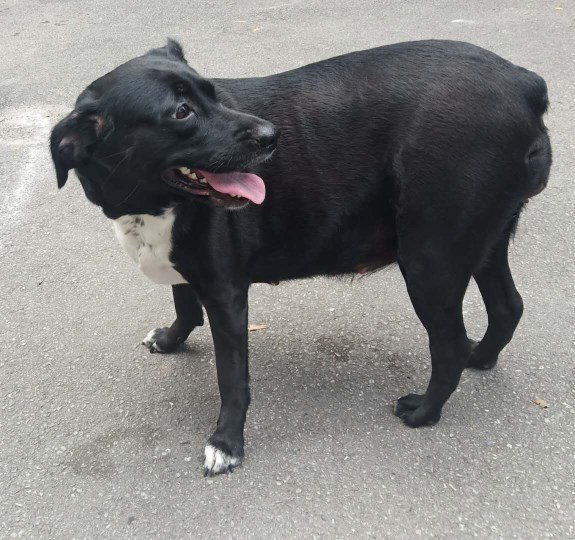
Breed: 3580-n000122-Labrador_retriever